Gaia Sky

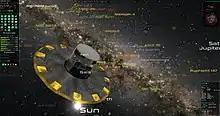
The Gaia satellite in Gaia Sky

The inner workings of Gaia Sky are described in detail in the paper "Gaia Sky: Navigating the Gaia Catalog."